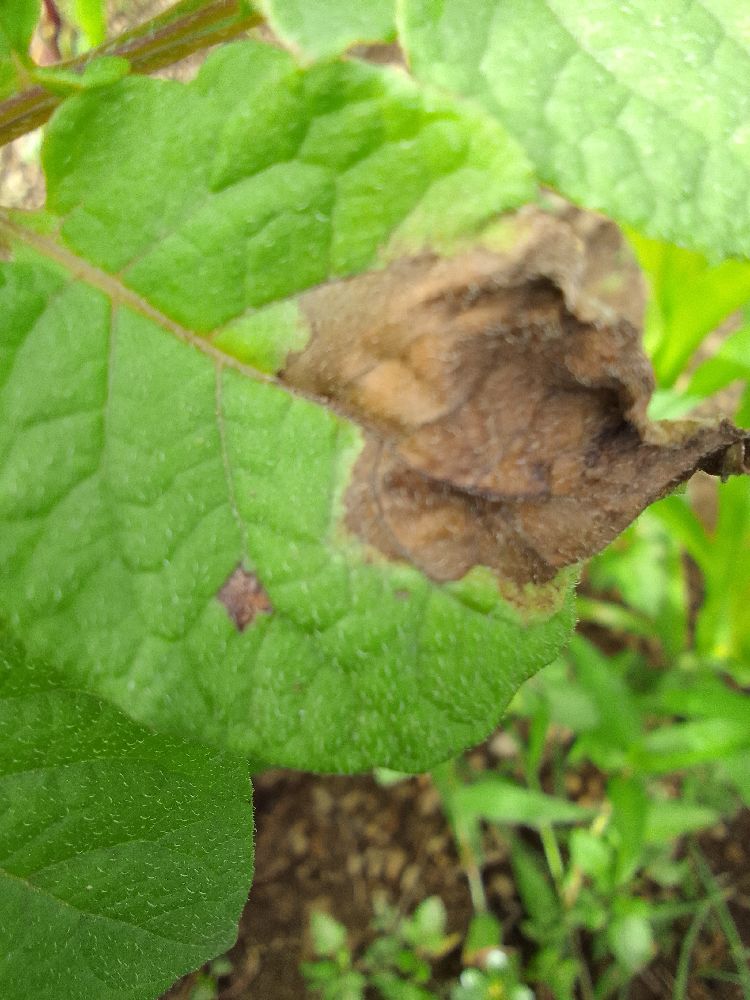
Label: Late blight